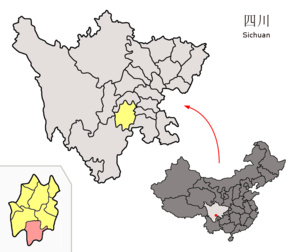
Le xian autonome yi de Mabian est un district administratif de la province du Sichuan en Chine. Il est placé sous la juridiction de la ville-préfecture de Leshan.